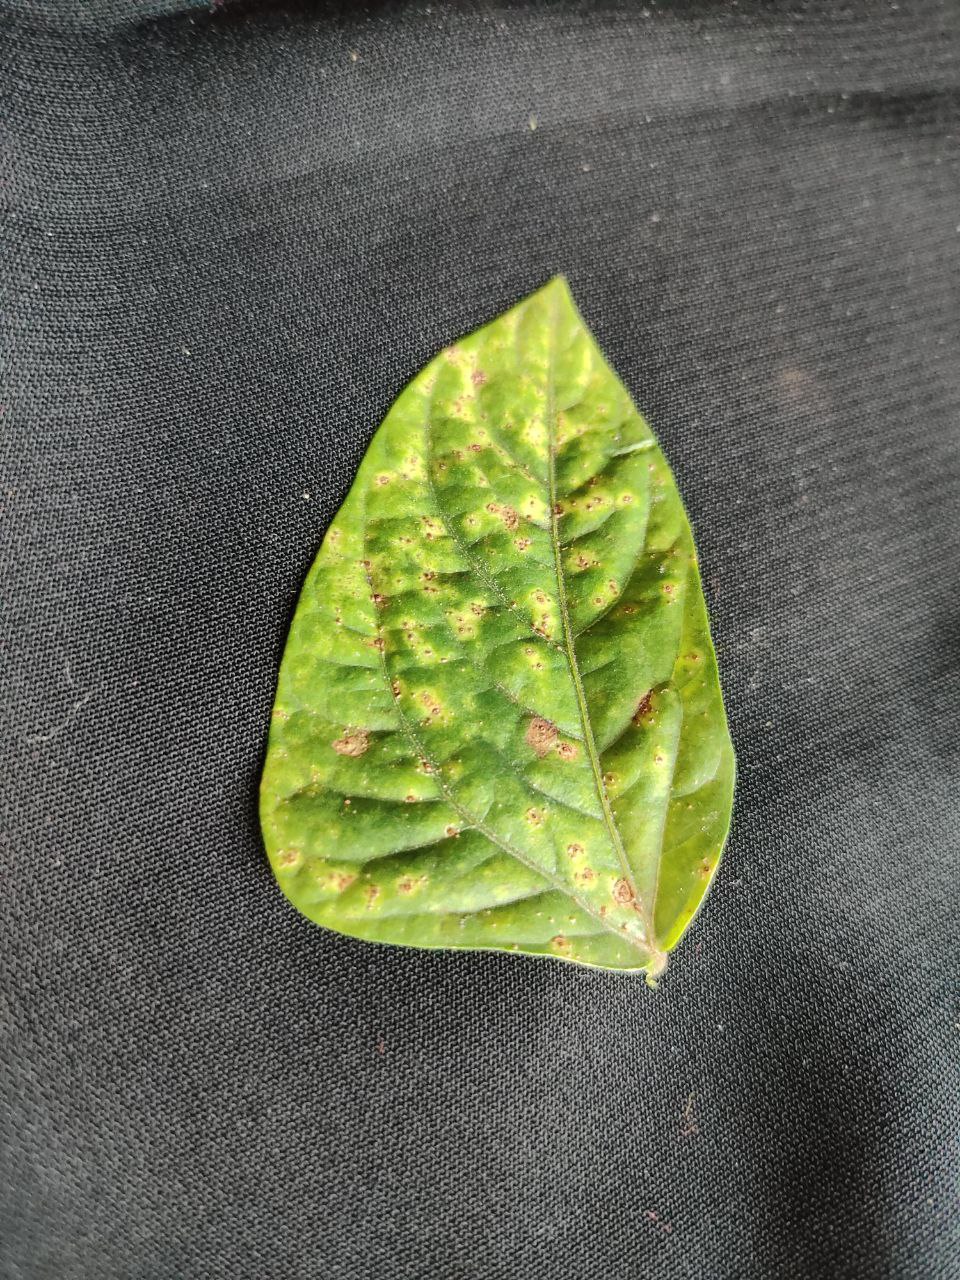
Crop: cowpea
Leaf condition: Septoria leaf spot